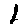
Label: 1